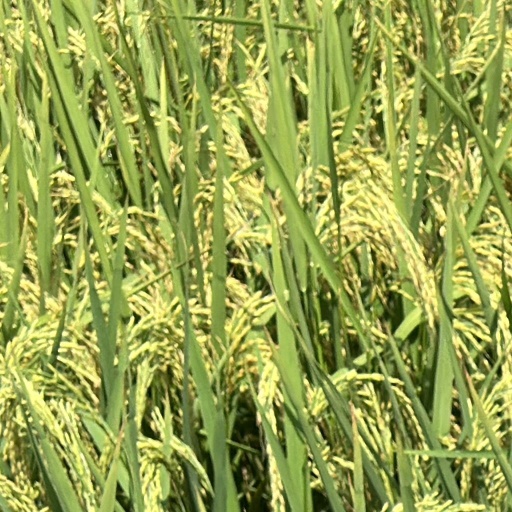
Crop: rice